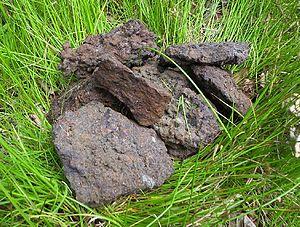
On appelle fer des marais des concrétions ou des bancs d’alluvions consolidées récentes ou fossiles, caractérisées par leur haute teneur en minerai de fer.